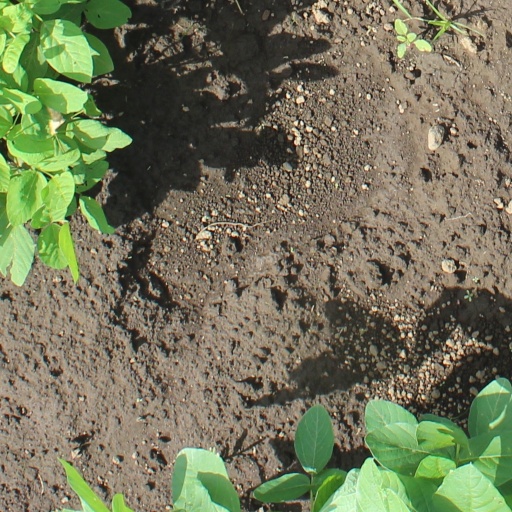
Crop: soybean